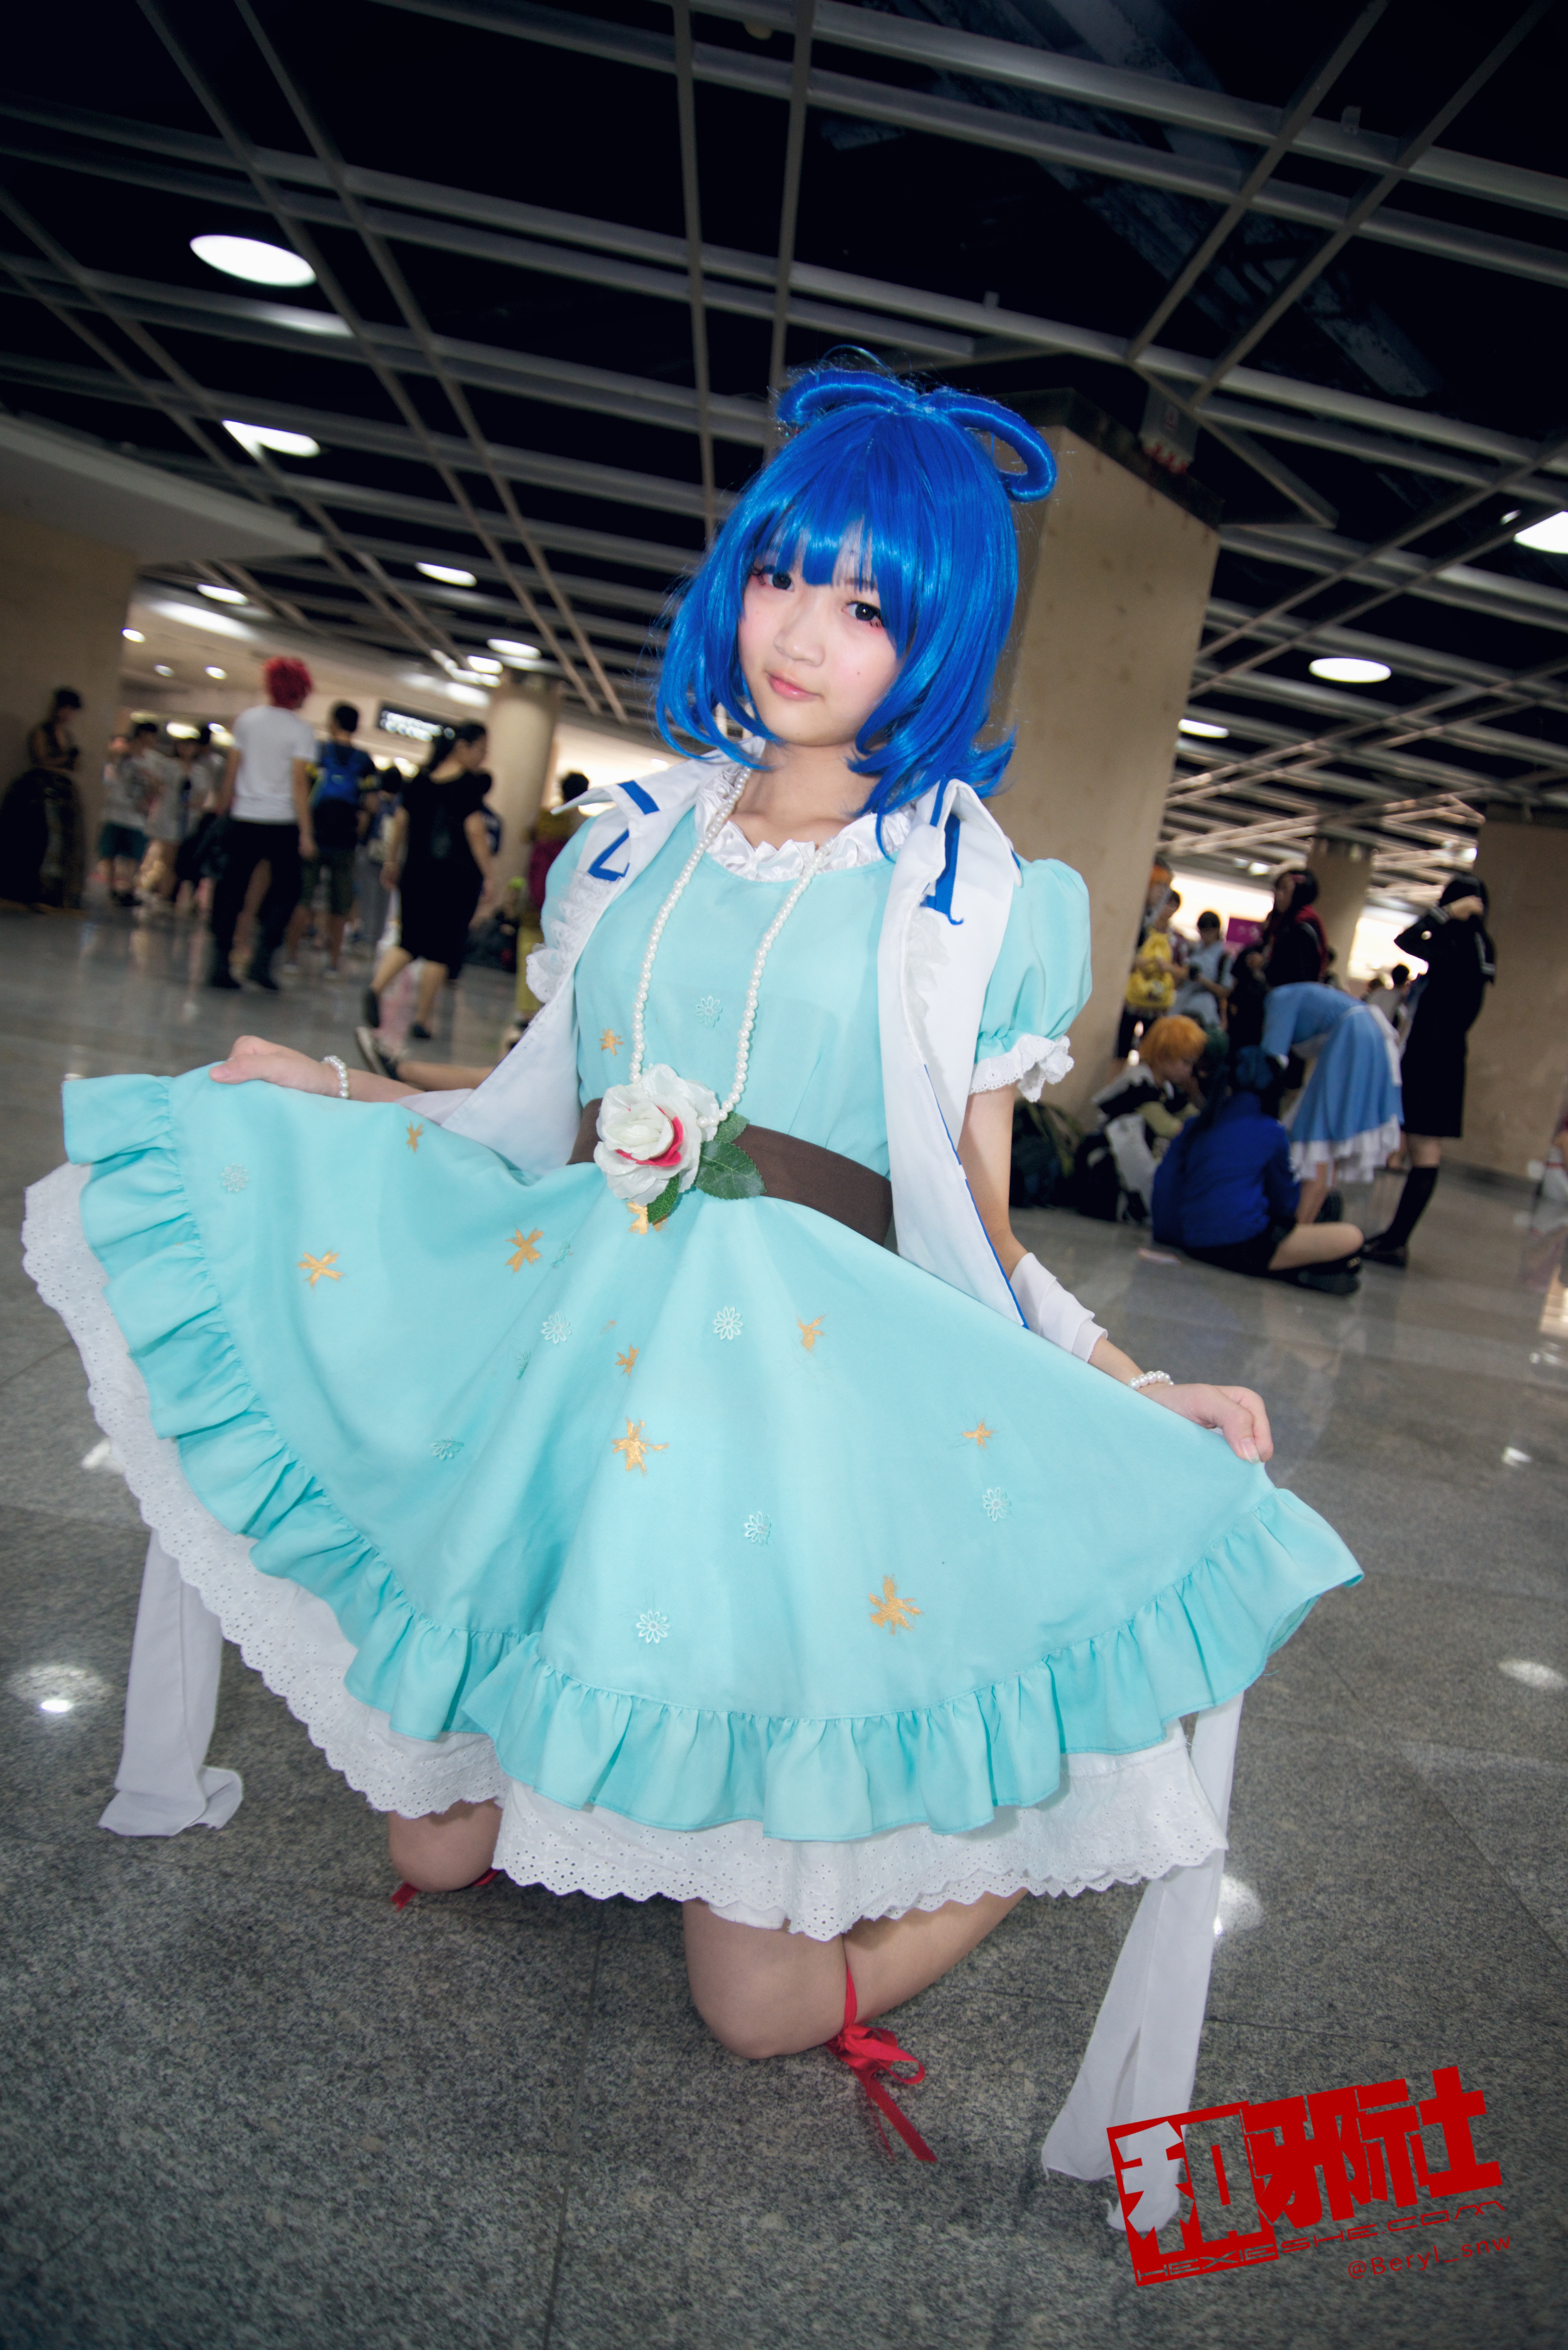
girl, cute, clothing, cosplay, girls, canton, costume, china, anime, comic, comiccon, guangzhou, acg, cos